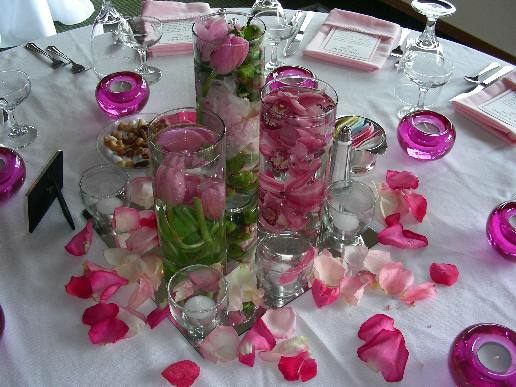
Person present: No